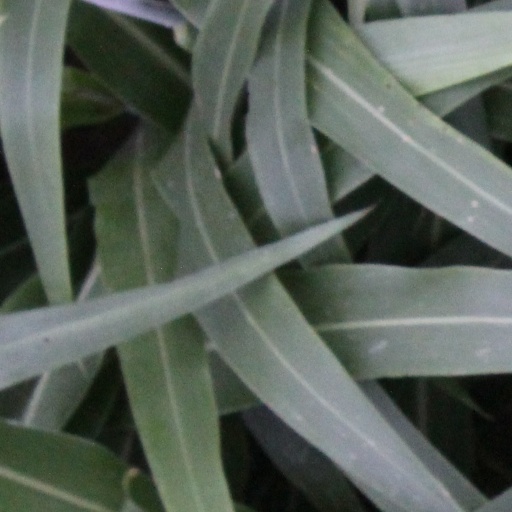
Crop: sorghum